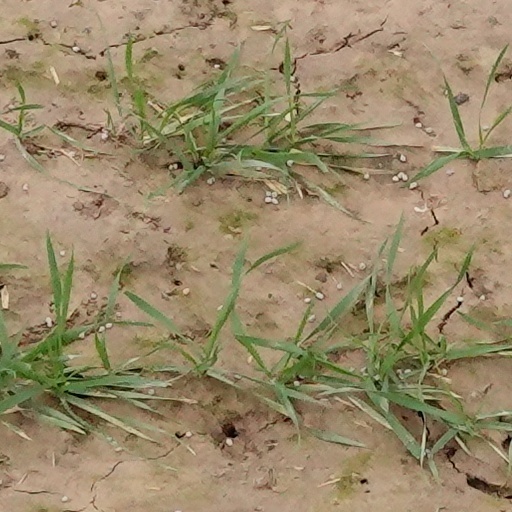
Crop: wheat